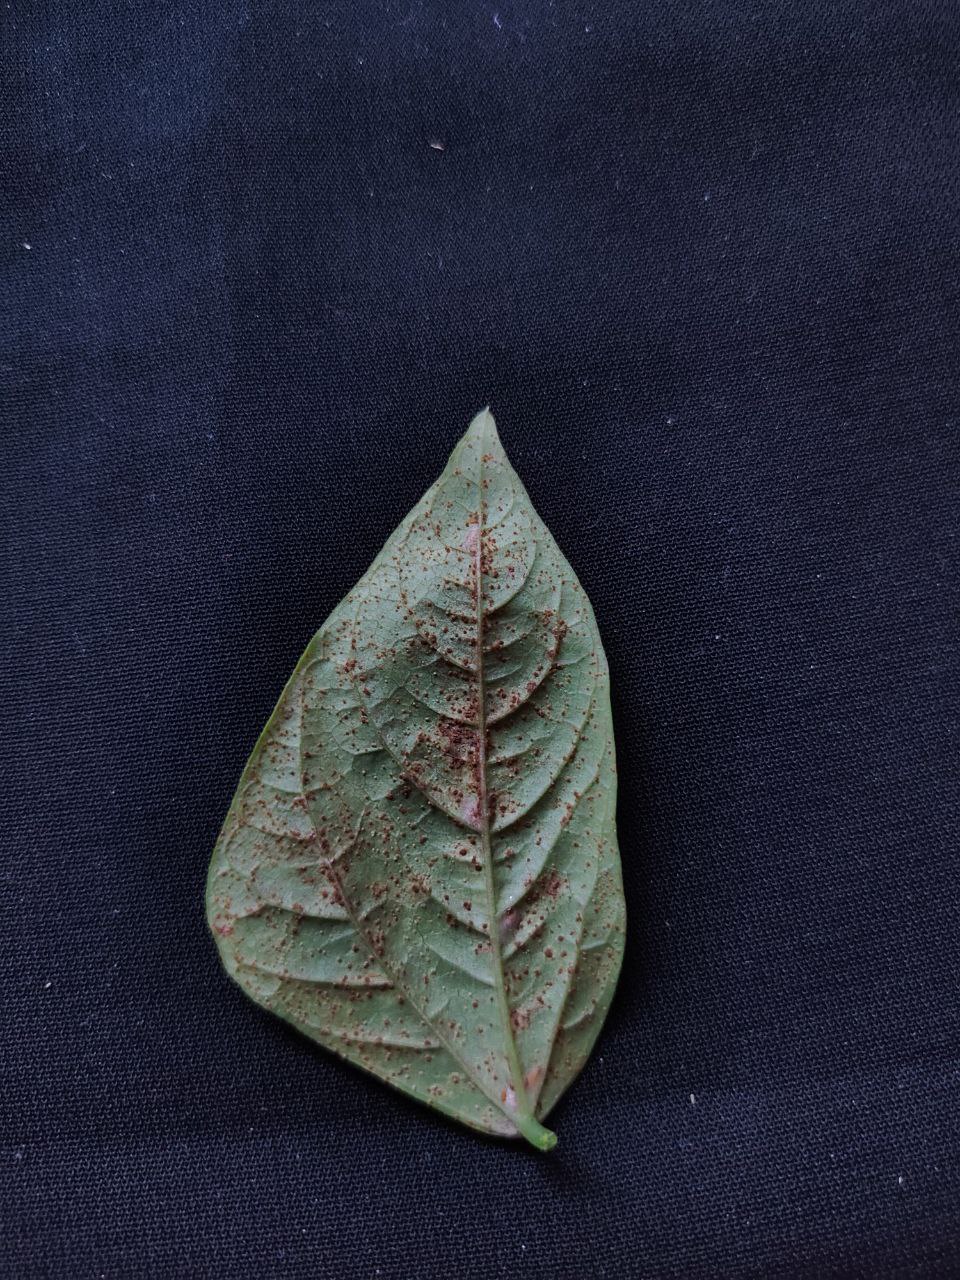
Crop: cowpea
Leaf condition: Septoria leaf spot